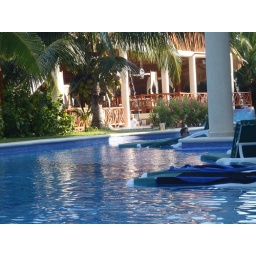
This is the bar on the water in front of our room.